Oil reserves in Saudi Arabia

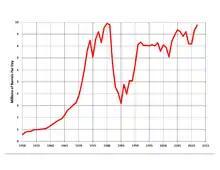
Saudi Arabia crude oil production (1950–2012)

Saudi Arabia has traditionally been regarded as the world's most important swing producer of oil. When acting as such, the Saudi government would increase or decrease oil production to maintain a more stable price.